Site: brandenburg
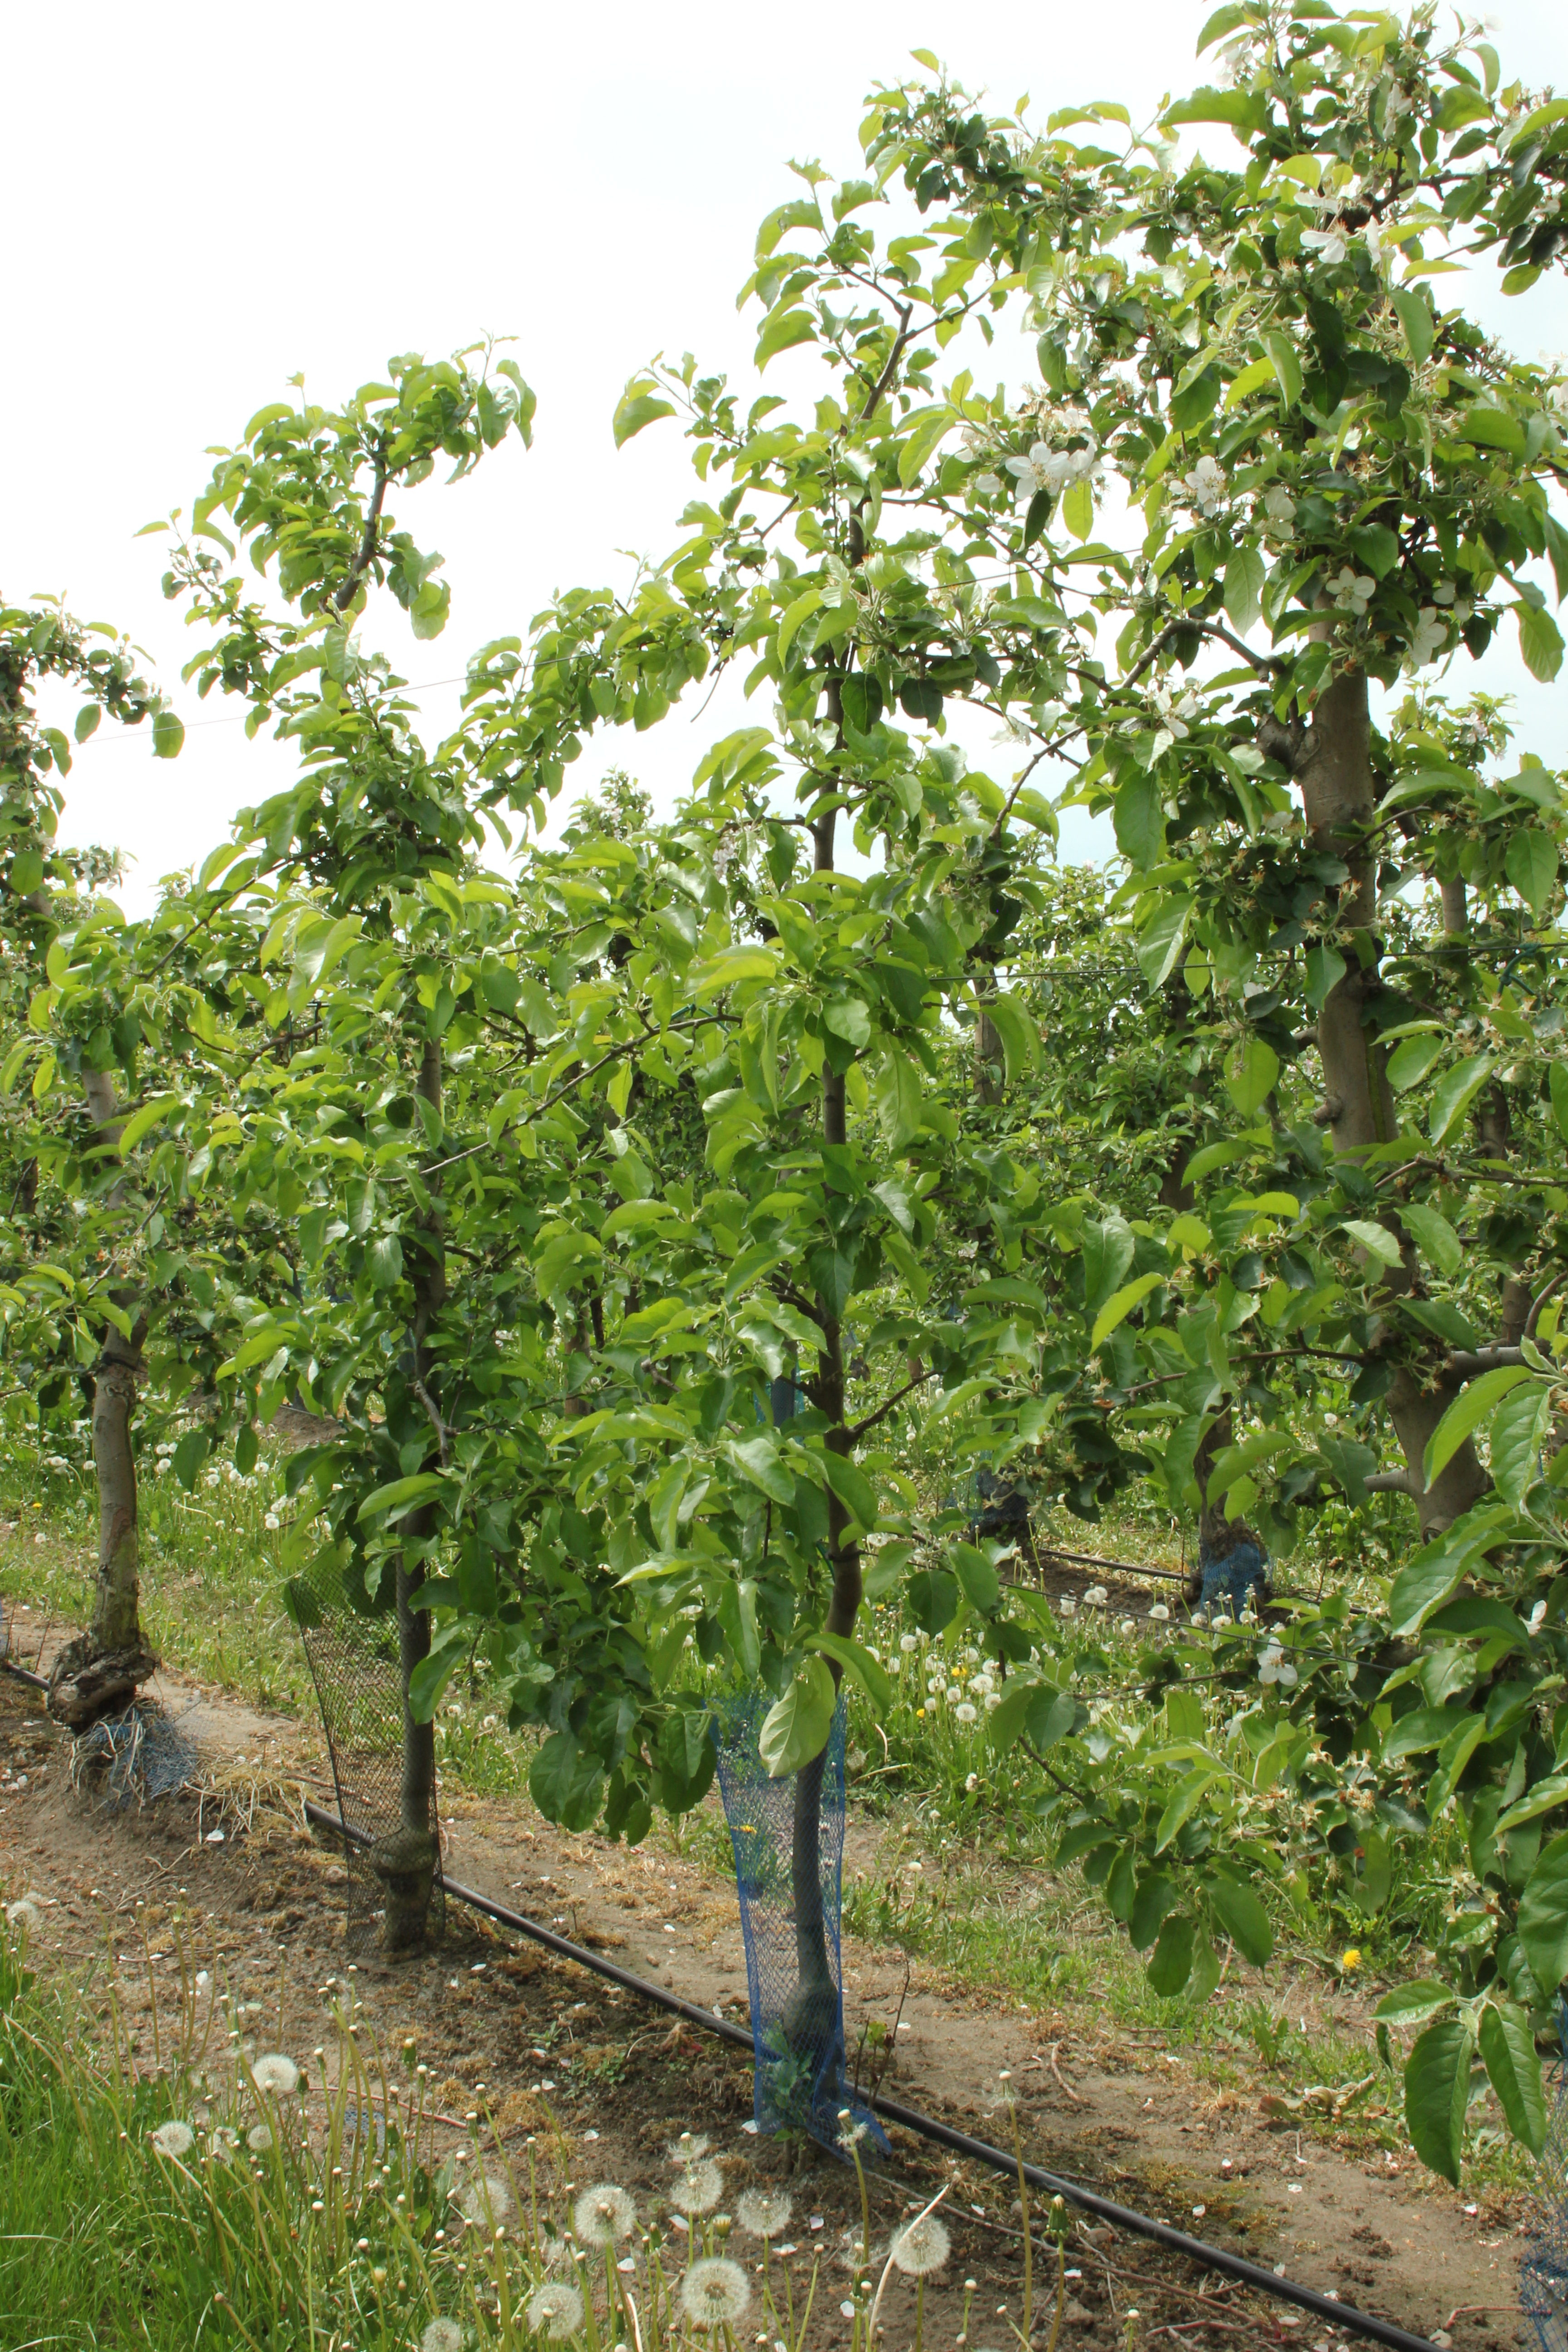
Growth stage (BBCH 67): Flowering